Morioka

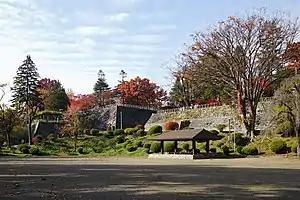
Morioka Castle

The area of present-day Morioka has been continuously inhabited since the Japanese Paleolithic period. Numerous Jōmon, Yayoi, and Kofun period tombs and remains have been found. The Emishi inhabited the area into the Heian period. During the Enryaku era of the Heian period, Sakanoue no Tamuramaro, was ordered north to Shiwa Castle in 803 AD, as a military center to extend the domination of the imperial dynasty over Mutsu Province. The area was later ruled by the Abe clan until their destruction during the Former Nine Years War at the hands of the Minamoto and Kiyohara clans. The Kiyohara were in turn defeated in the Gosannen War and the area came under the control of the Ōshū Fujiwara Clan based in Hiraizumi, to the south of Morioka. After the Ōshū Fujiwara were destroyed by Minamoto no Yoritomo at the start of the Kamakura period, the area was disputed by several samurai clans until the Nanbu clan, based in Sannohe to the north, expanded their territory during the Sengoku period and built Kozukata Castle in 1592.